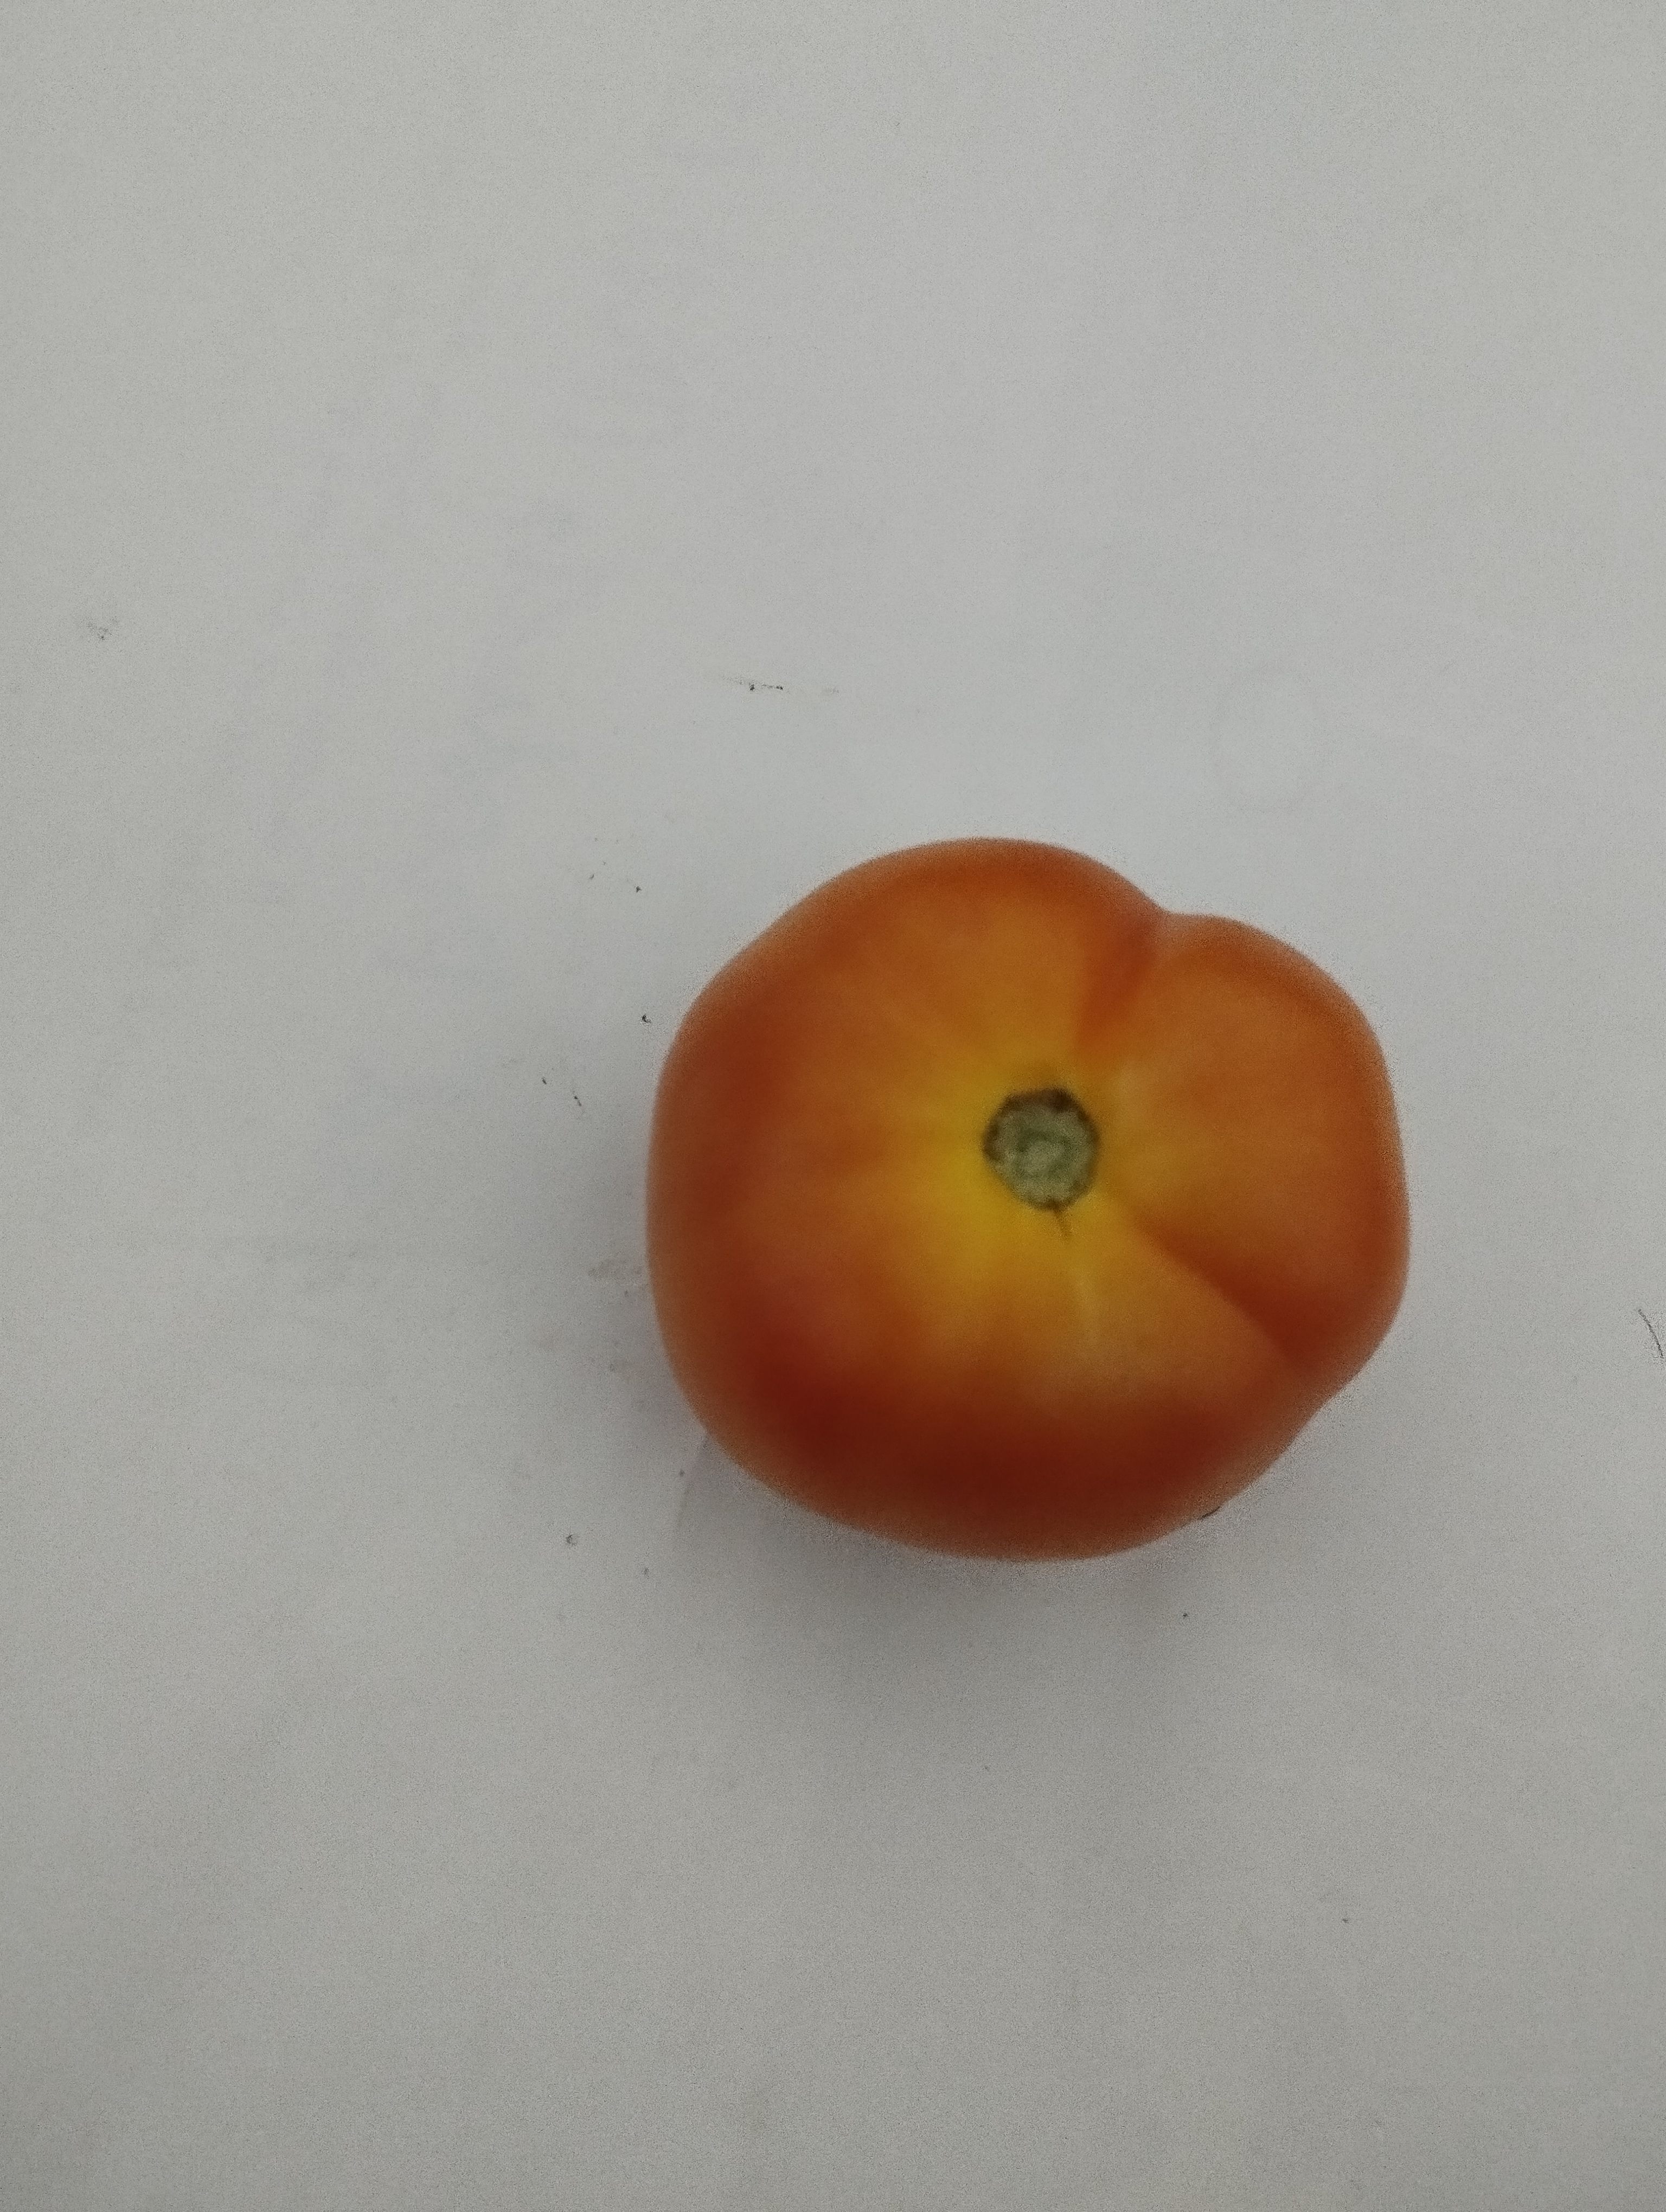
Label: Solanum Iycopersicum